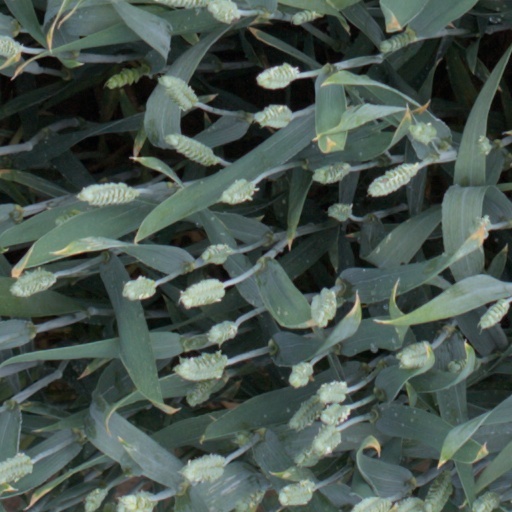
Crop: wheat